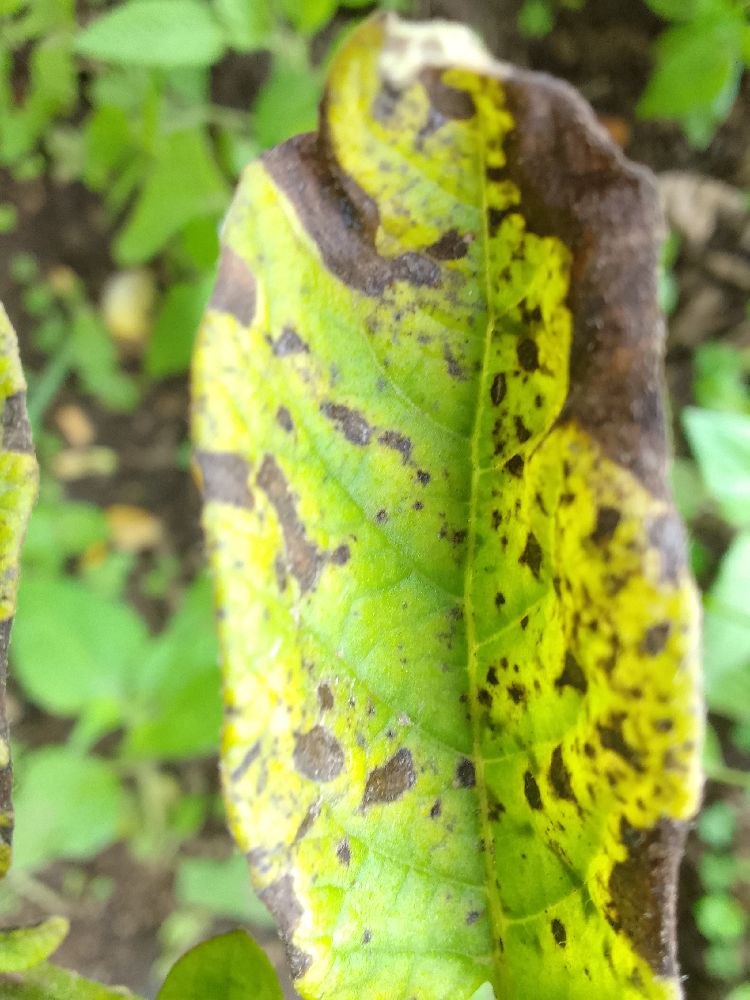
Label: Early blight